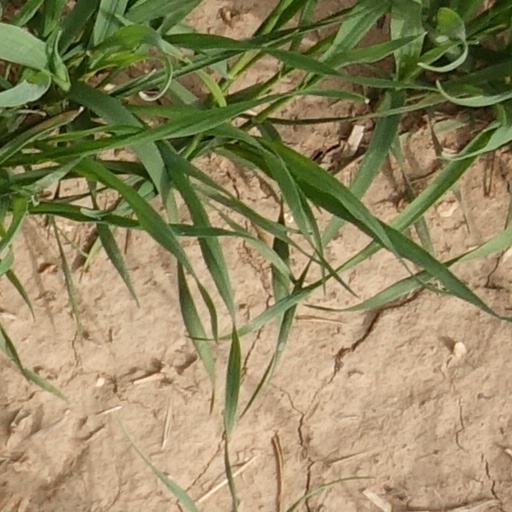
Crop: wheat